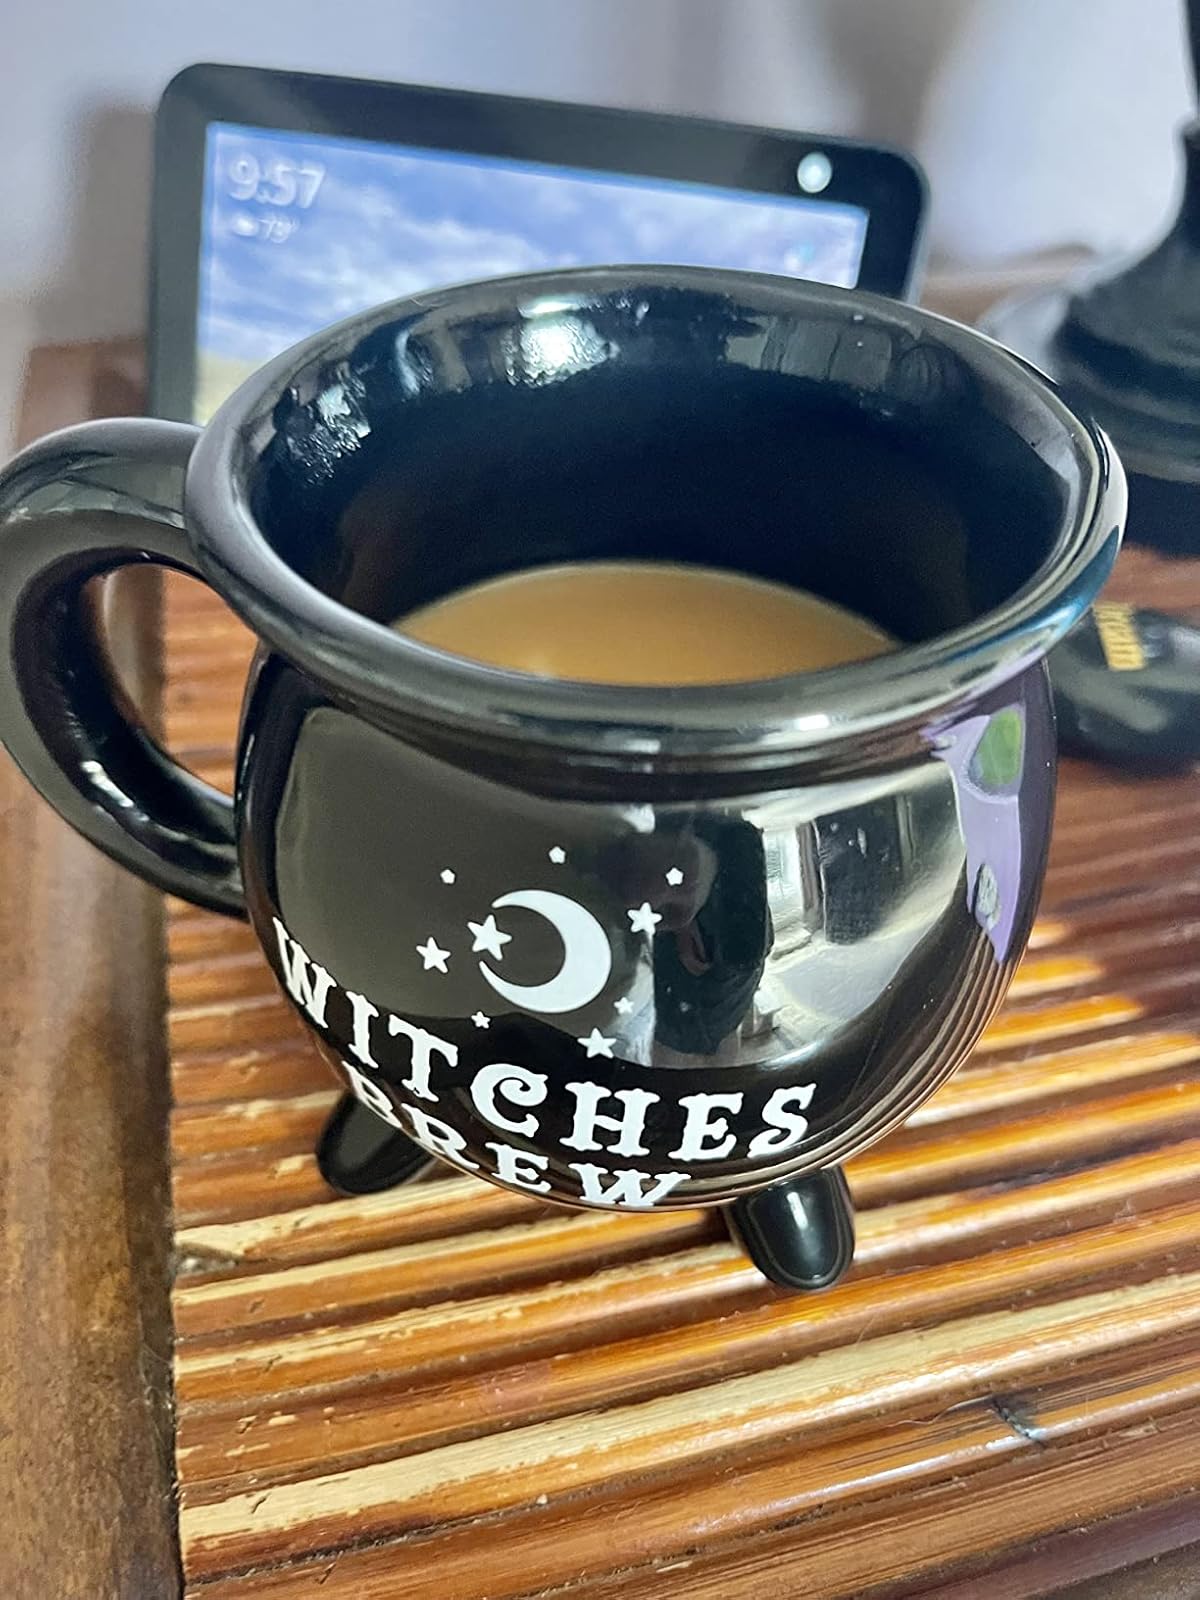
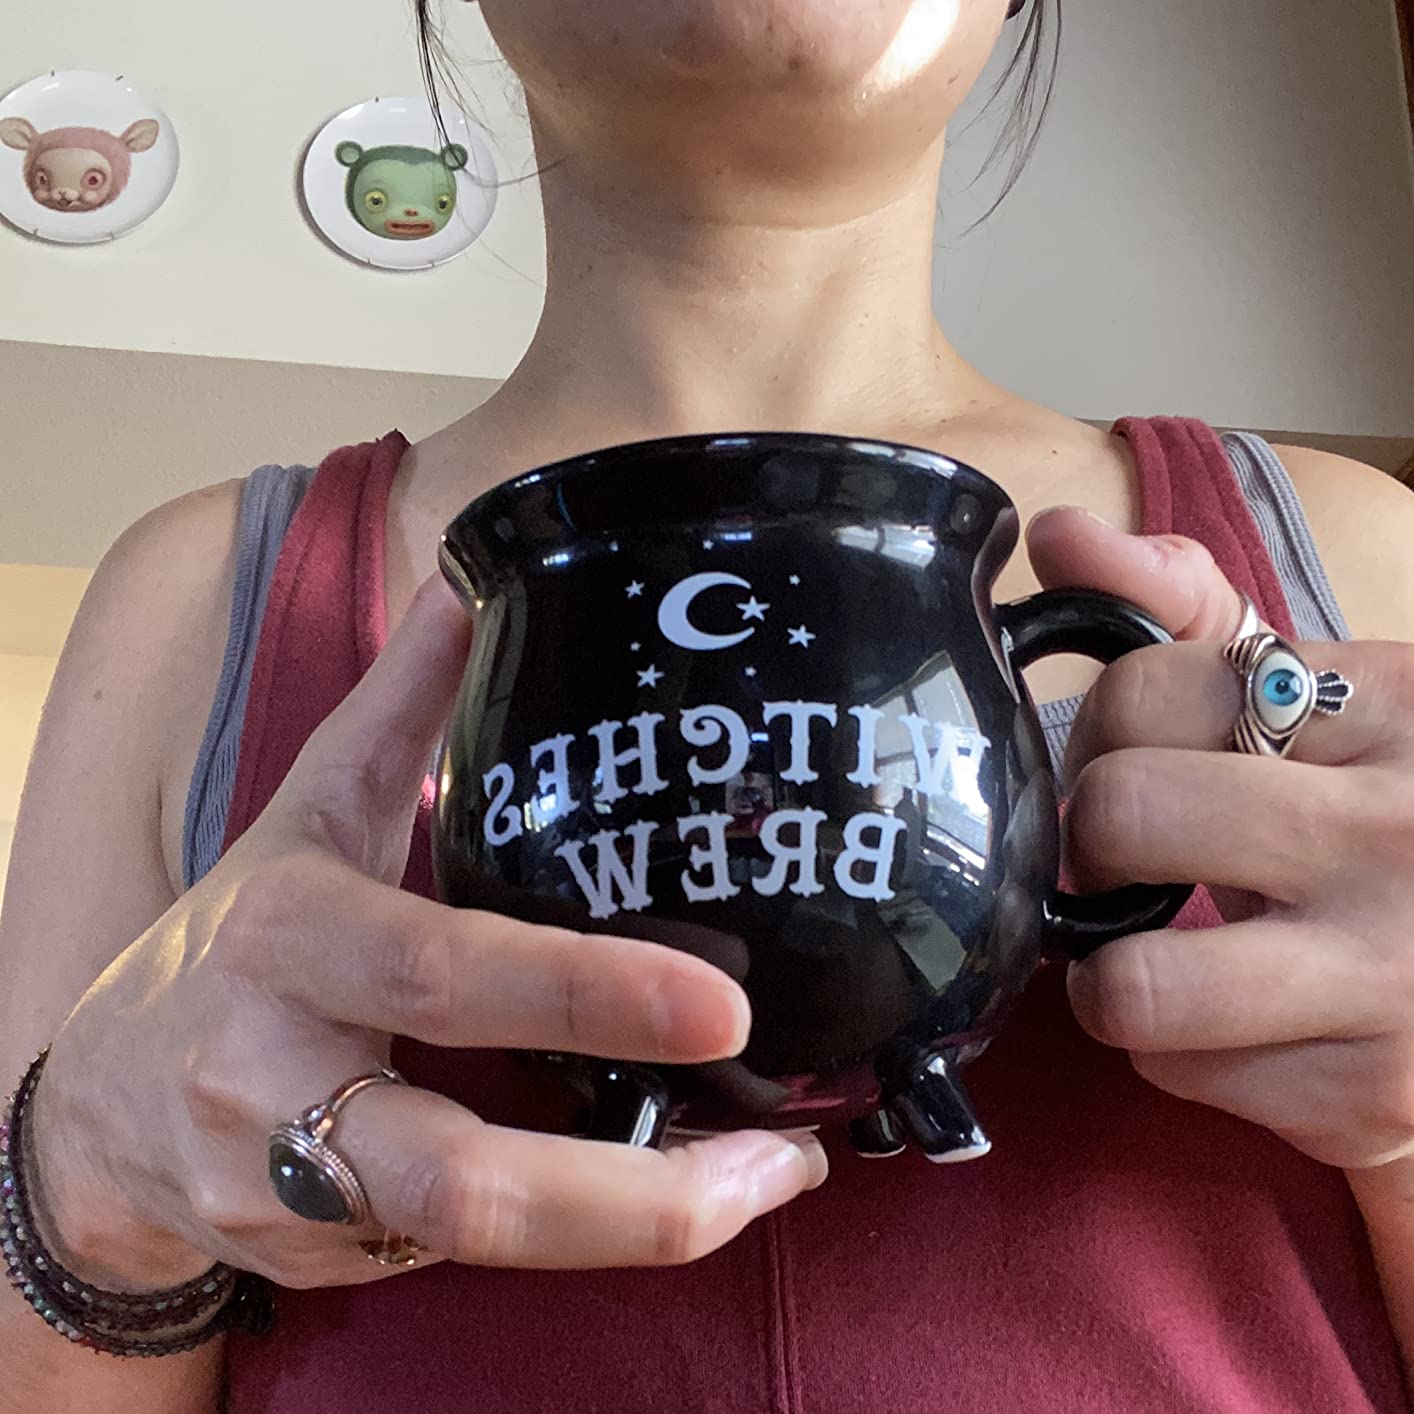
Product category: items_mug
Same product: yes